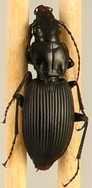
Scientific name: Pterostichus lachrymosus
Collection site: Mountain Lake Biological Station NEON (MLBS), plot MLBS_088